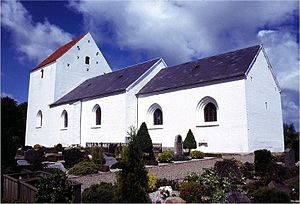
Tise Kirke
Tise Kirke
Tise Kirke i Danmark. Tise kirke
Tise Kirke er en kirke i Tise Sogn, Ålborg stift. Den ligger i Vendsyssel, Brønderslev Kommune i Region Nordjylland.